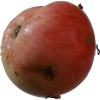
Label: Apple 10